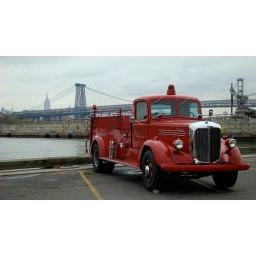
williamsburgh bridge &amp;amp; empire state building are in the background